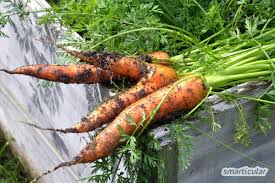
Label: trash